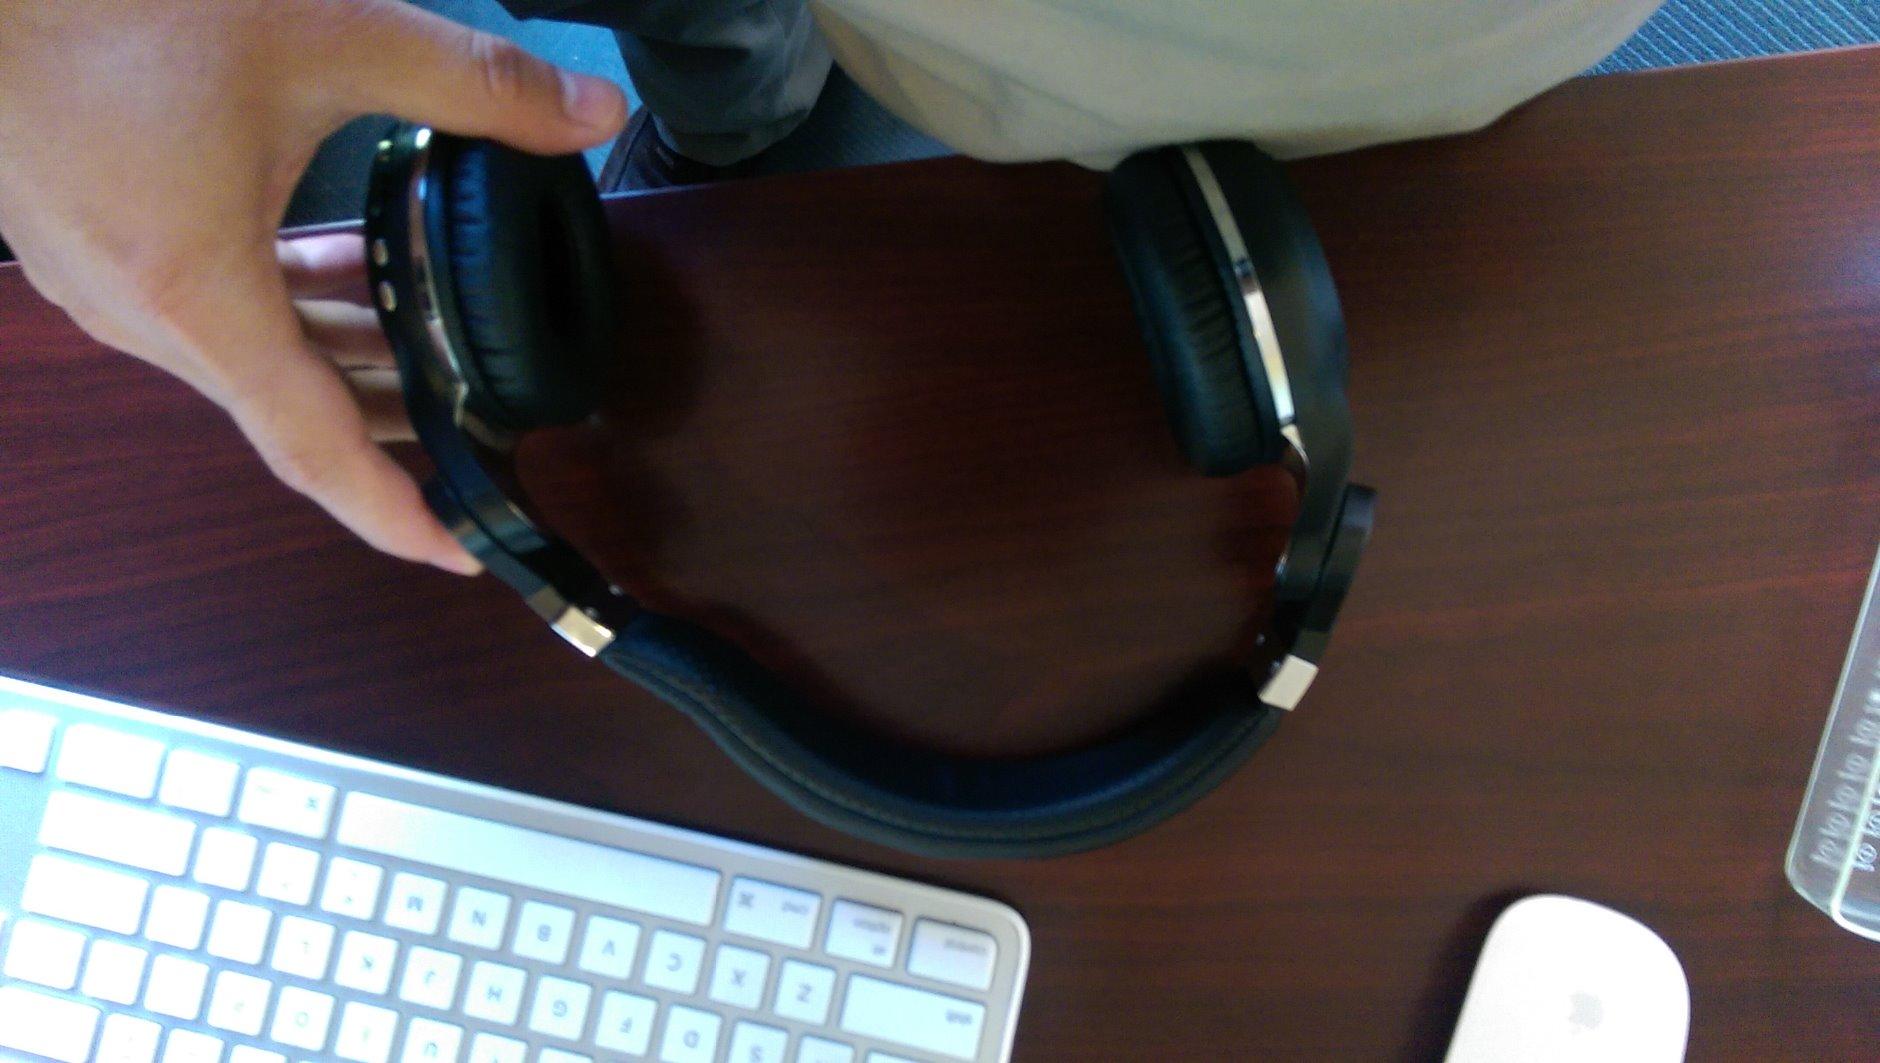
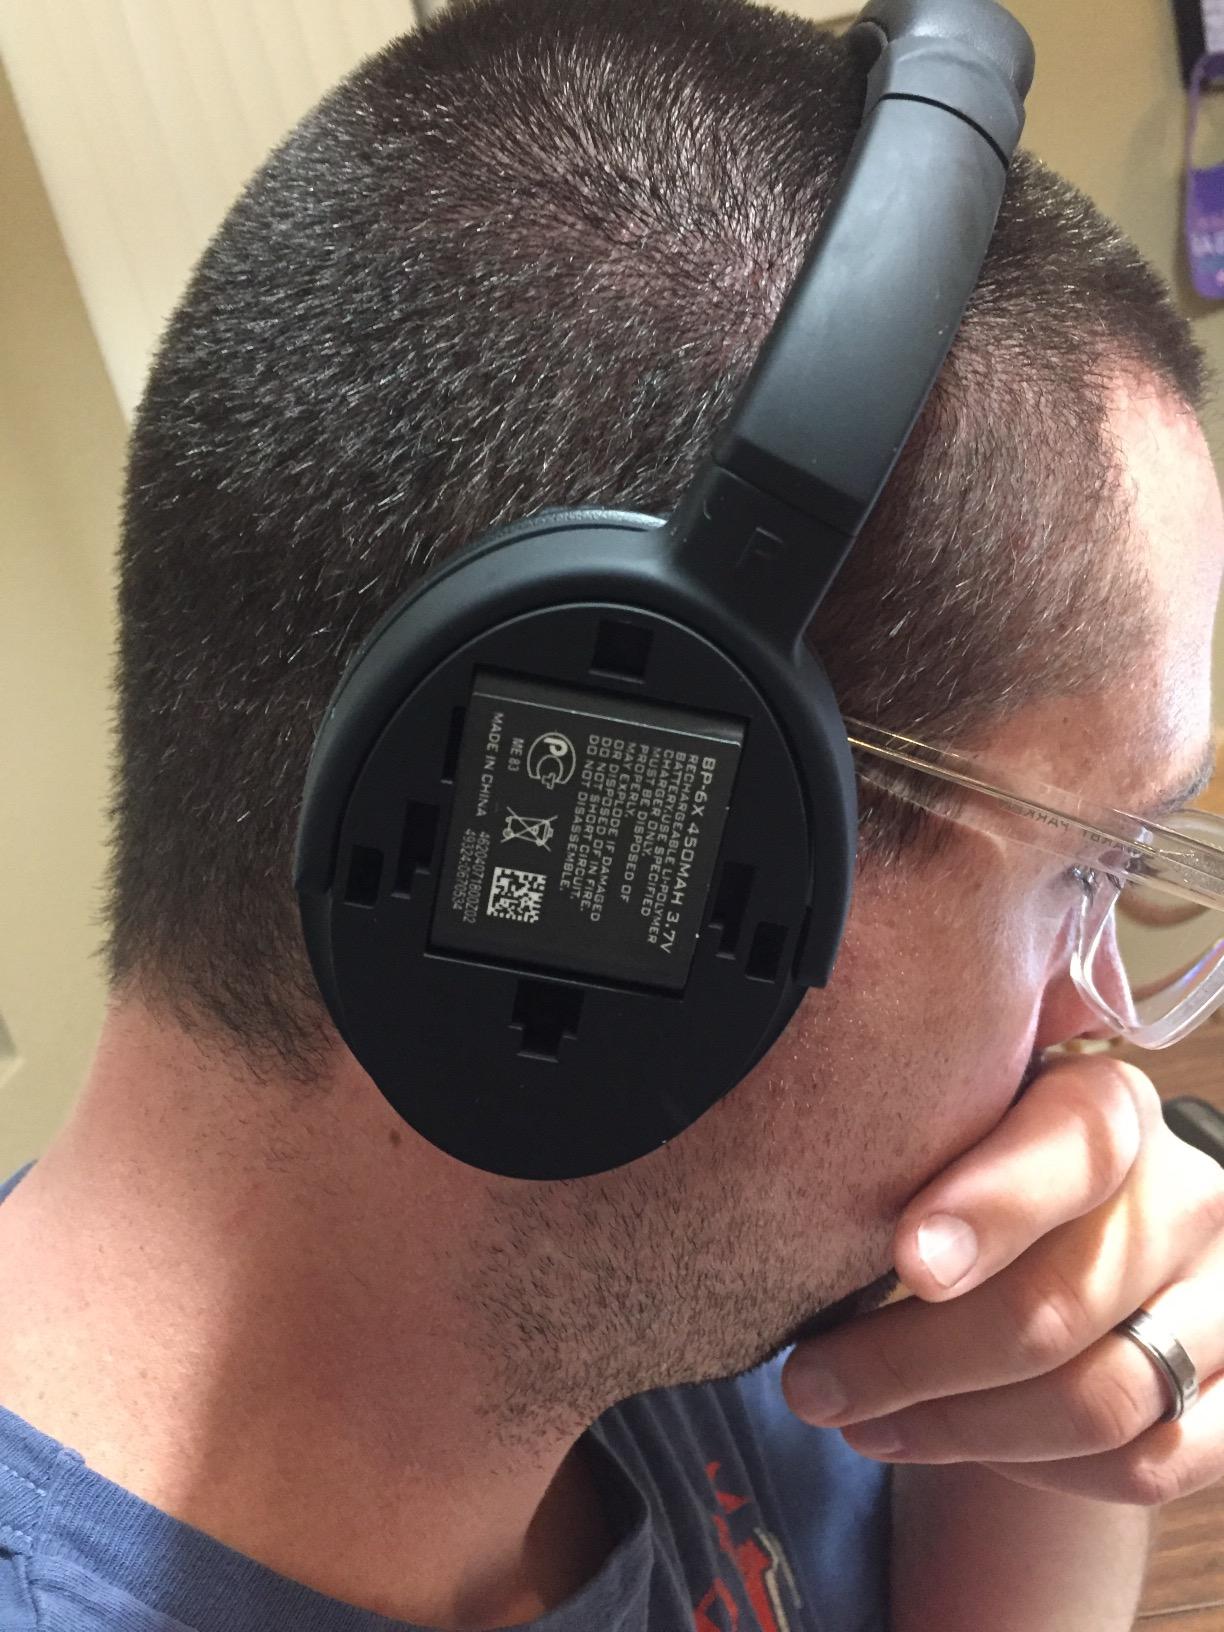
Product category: headphones
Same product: no